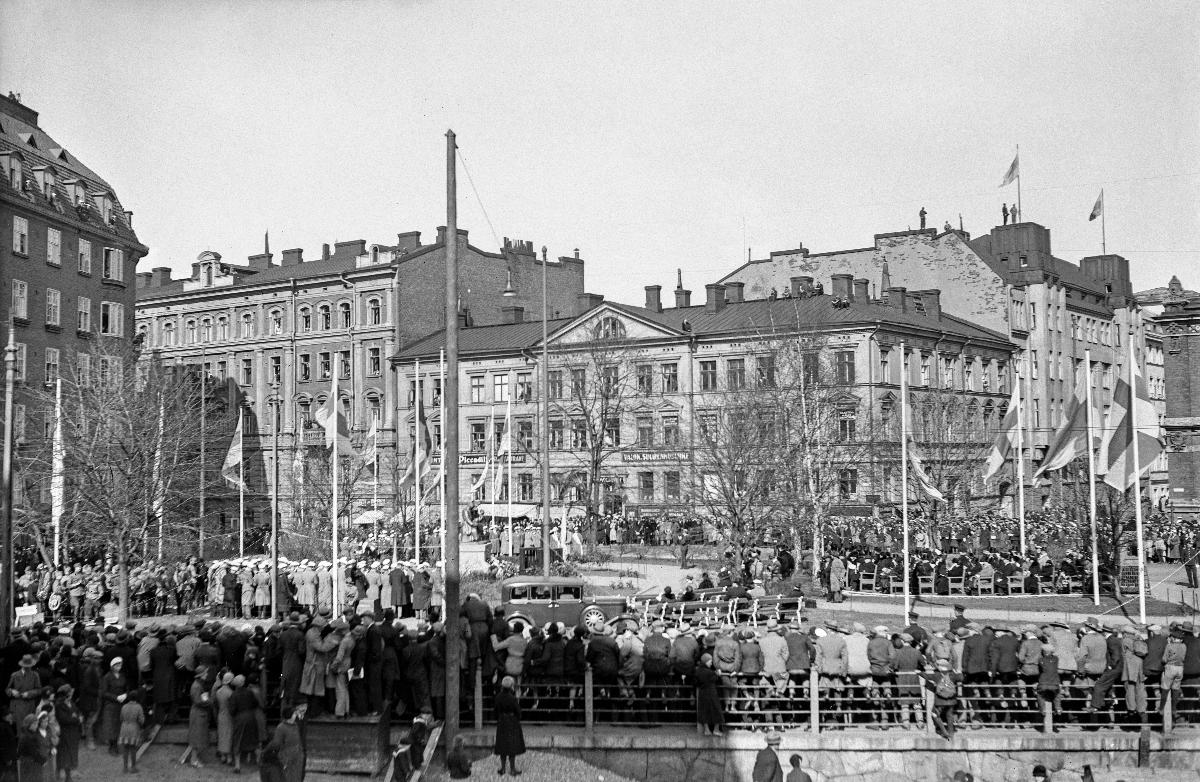
Sakari Topeliuksen patsaan paljastustilaisuus
Zacharias Topelius -statyns avtäckning; Revealing of the statue of Zacharias Topelius
sisällön kuvaus: Topelius ja lapset -patsaan paljastustilaisuus Koulupuistikossa, Helsingissä 13.5.1932. content description: The revealing of the statue Topelius and Children at Koulupuistikko in Helsinki 13.5.1932. innehållsbeskrivning: Avtäckningen av Topelius och barnen -statyn i Skolskvären, Helsingfors 13.5.1932.
Kuvaaja: Sundström, Hugo, kuvaaja
Vuosi: 1932
Paikka: Suomi, Uusimaa, Helsinki
Aiheet: taide; julkinen taide; patsaat; muistomerkit; monumentit; paljastustilaisuudet; kirjailijat; HBL; art; public art; statues; monuments; authors; sculpture; revealing; konst; offentlig konst; statyer; minnesmärken; författare; skulptur; avtäckning; monument